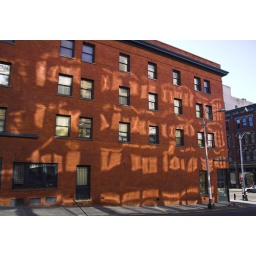
The reflections from a building across the street appear to have a hidden message, Found near Occidental Square in Seattle.